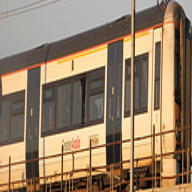
Vehicle type: Trains